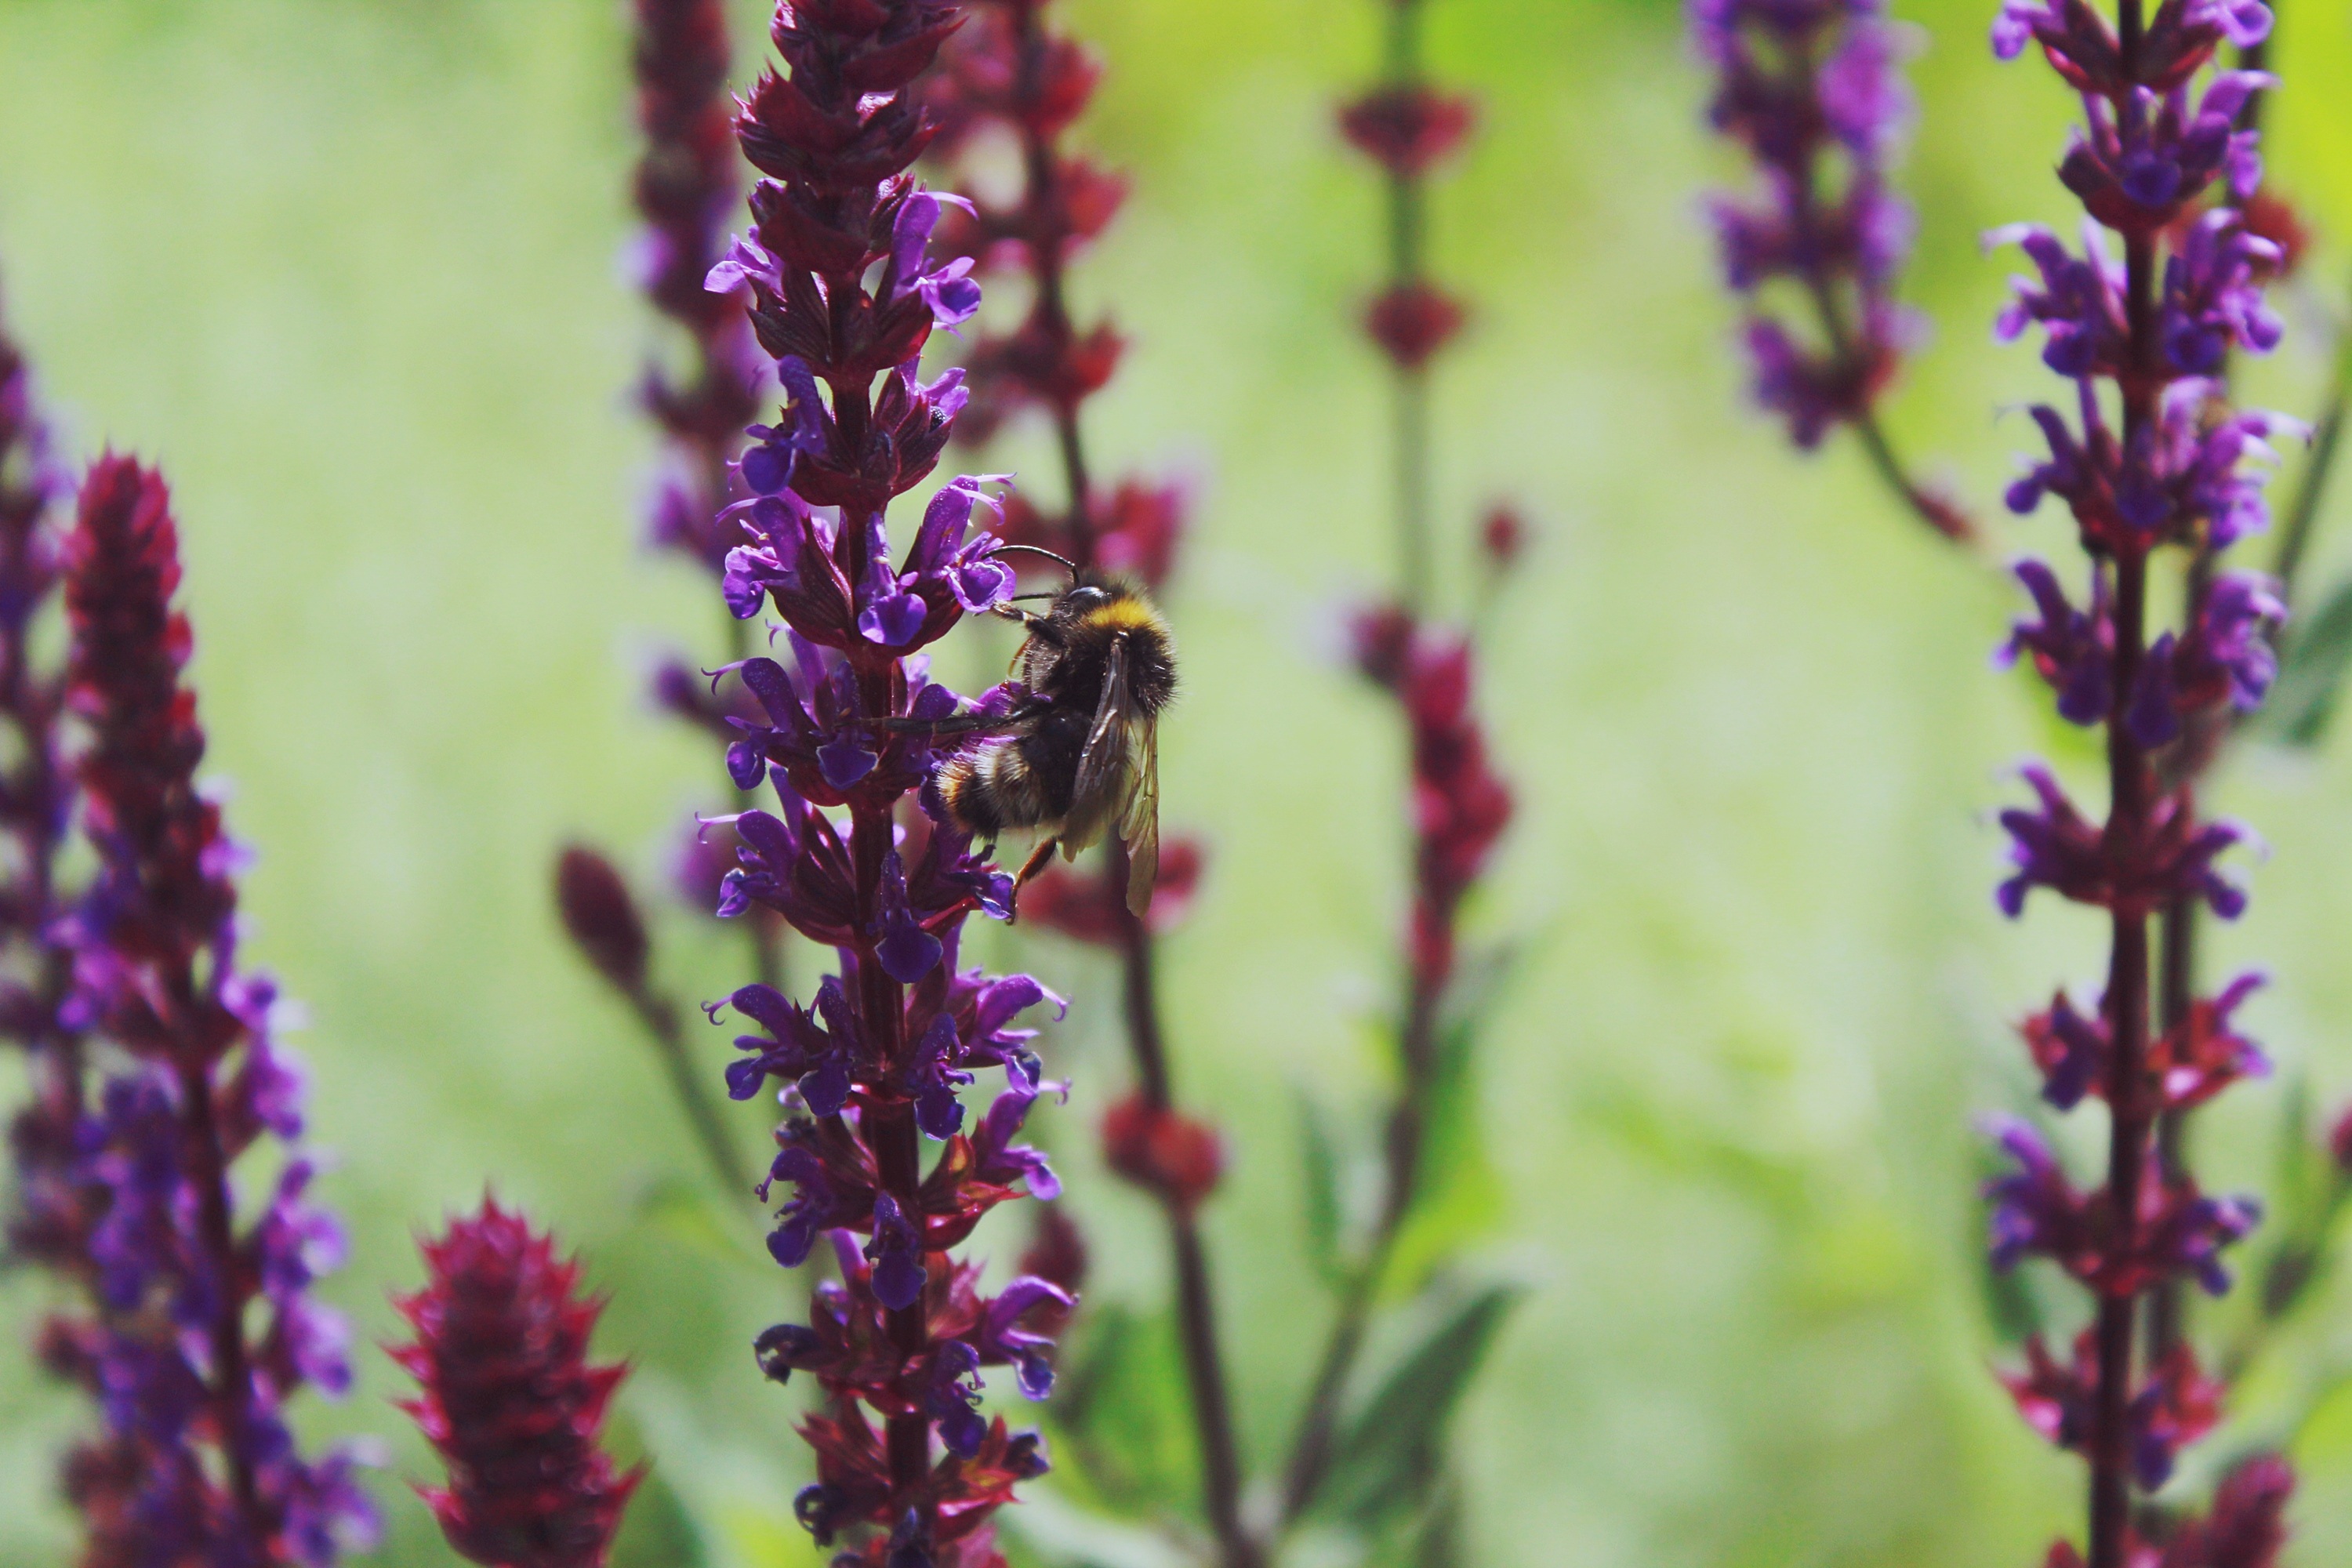
nature, blossom, plant, flower, purple, bloom, summer, pollination, spring, herb, crop, insect, botany, garden, close, flora, lavender, wildflower, shrub, violet, hummel, nectar, macro photography, ornamental plant, inflorescence, flowering plant, lavender flowers, annual plant, land plant, english lavender, french lavender, hyssopus